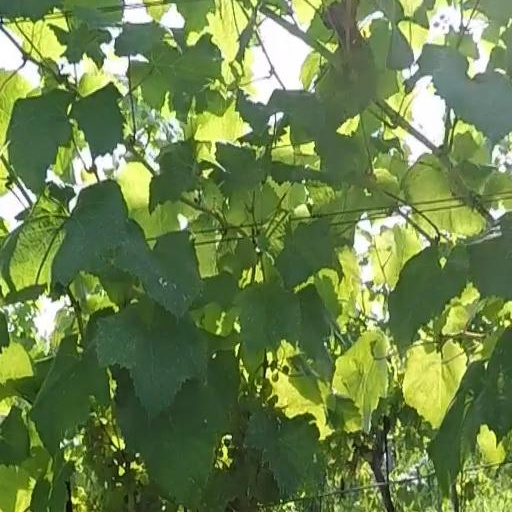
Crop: grape